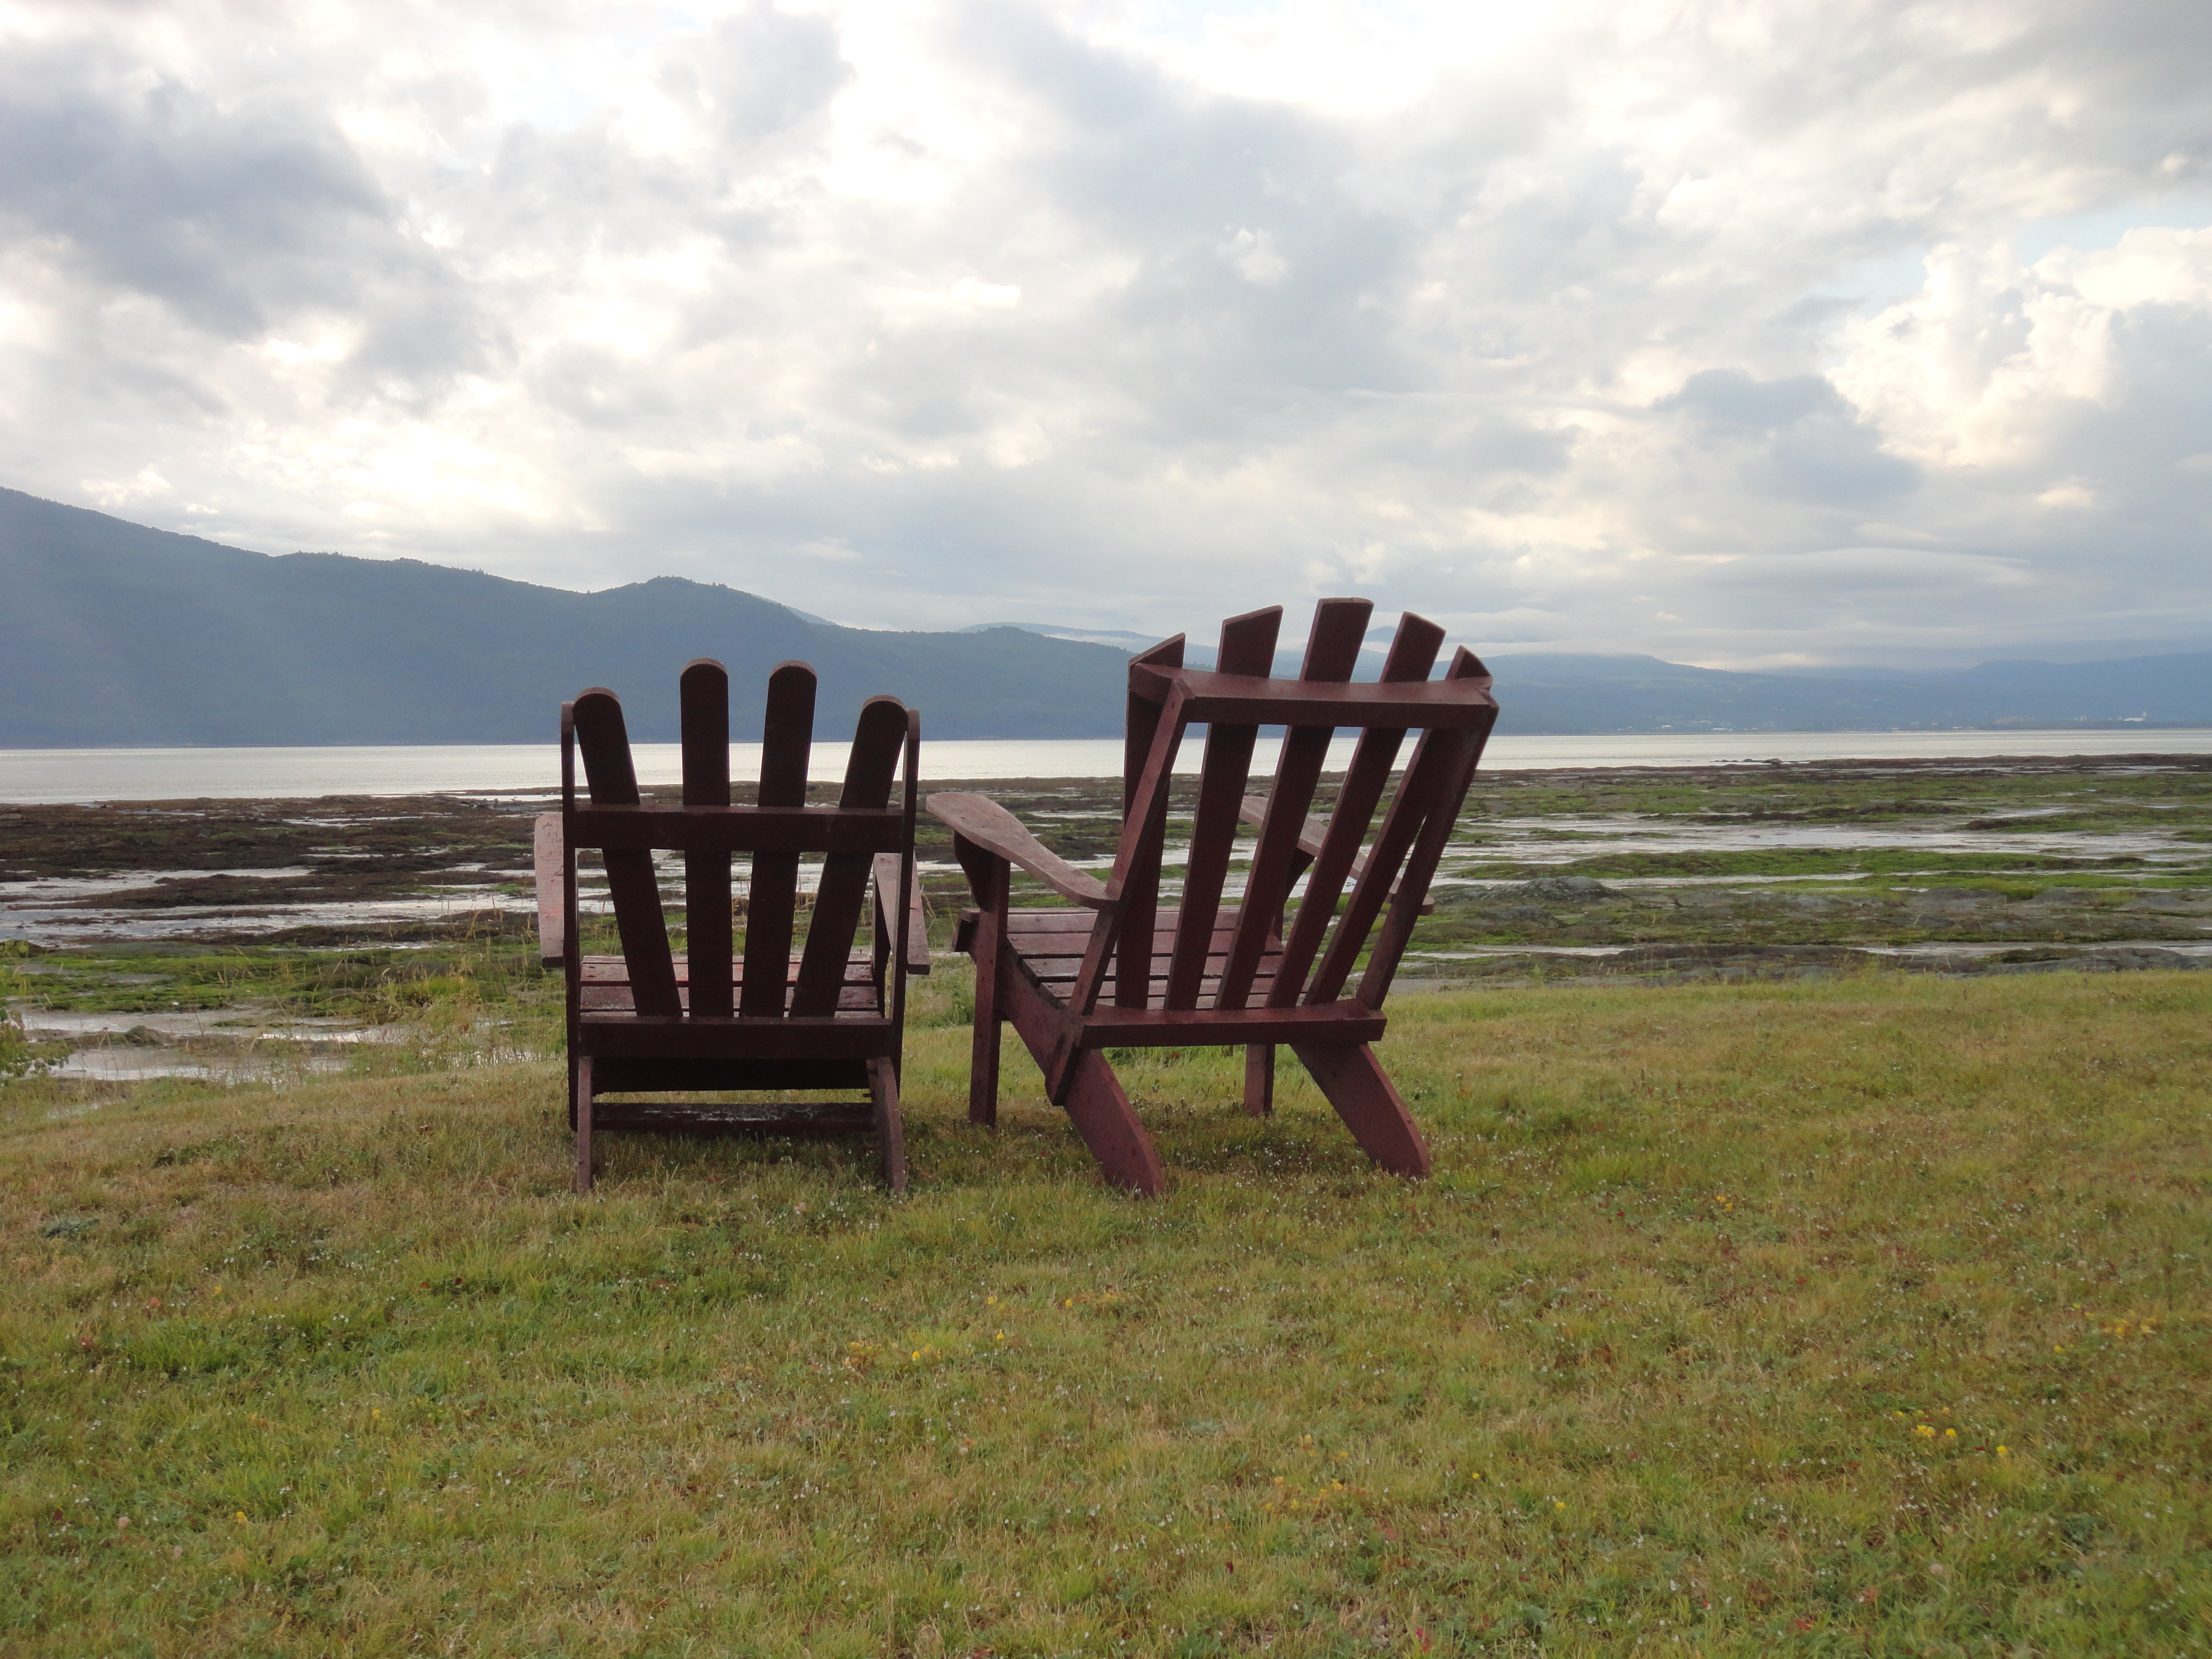
beach, sea, coast, vacation, cottage, furniture